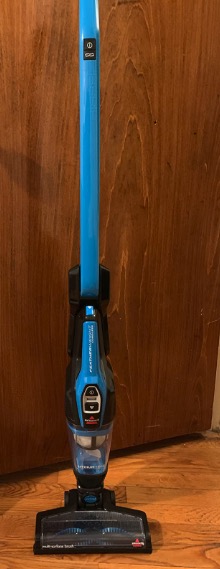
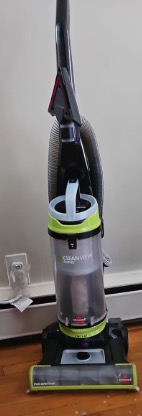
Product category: items_vacuum
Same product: no